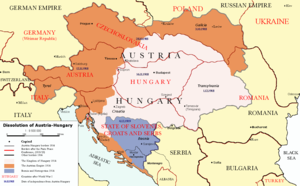
Le diocèse de Moukatcheve est un diocèse catholique d'Ukraine de rite latin de la province ecclésiastique de Lviv des Latins dont le siège est situé à Moukatcheve, dans l'oblast de Transcarpatie. L'évêque actuel est Antal Majnek, depuis 2002.